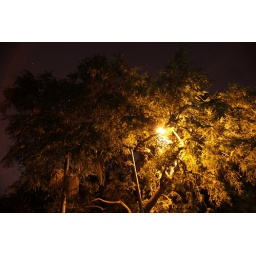
This is a big tree in the center of the grass in the park by my house.